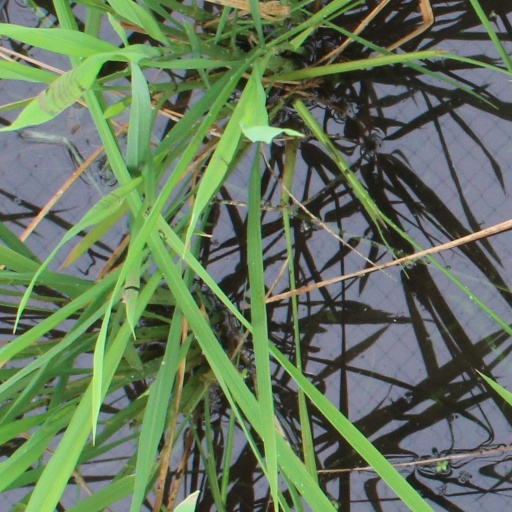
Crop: rice